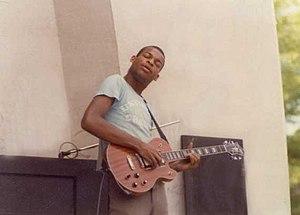
Arthur Rhames, né le 25 octobre 1957 à Bedford-Stuyvesant et mort le 27 décembre 1989 à Newark, est un guitariste, pianiste et saxophoniste de jazz américain.